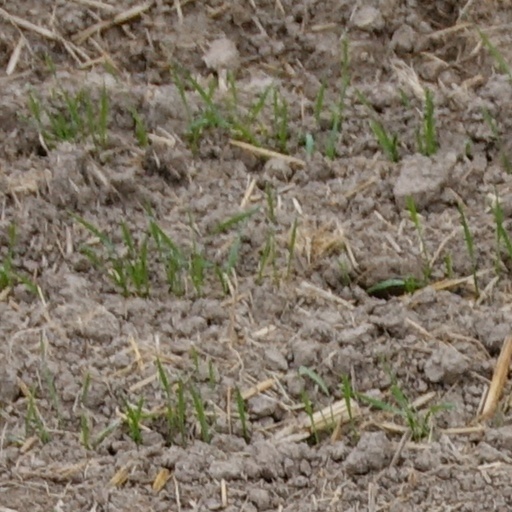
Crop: wheat